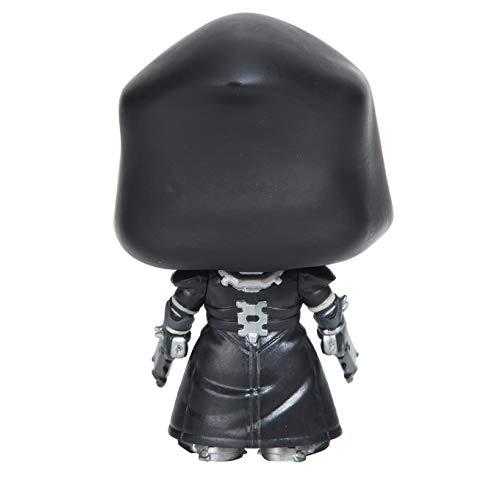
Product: Funko Pop! Games: Overwatch Action Figure - Reaper
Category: Toys & Games | Collectible Toys
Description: From Over-watch, Reaper, as a stylized POP vinyl from Funko.
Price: $10.80
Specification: ProductDimensions:2.5x2.5x3.8inches|ItemWeight:3.04ounces|ShippingWeight:3.2ounces(Viewshippingratesandpolicies)|DomesticShipping:ItemcanbeshippedwithinU.S.|InternationalShipping:ThisitemcanbeshippedtoselectcountriesoutsideoftheU.S.LearnMore|ASIN:B01CDEXB56|Californiaresidents:ClickhereforProposition65warning|Itemmodelnumber:9299|Manufacturerrecommendedage:14-15years